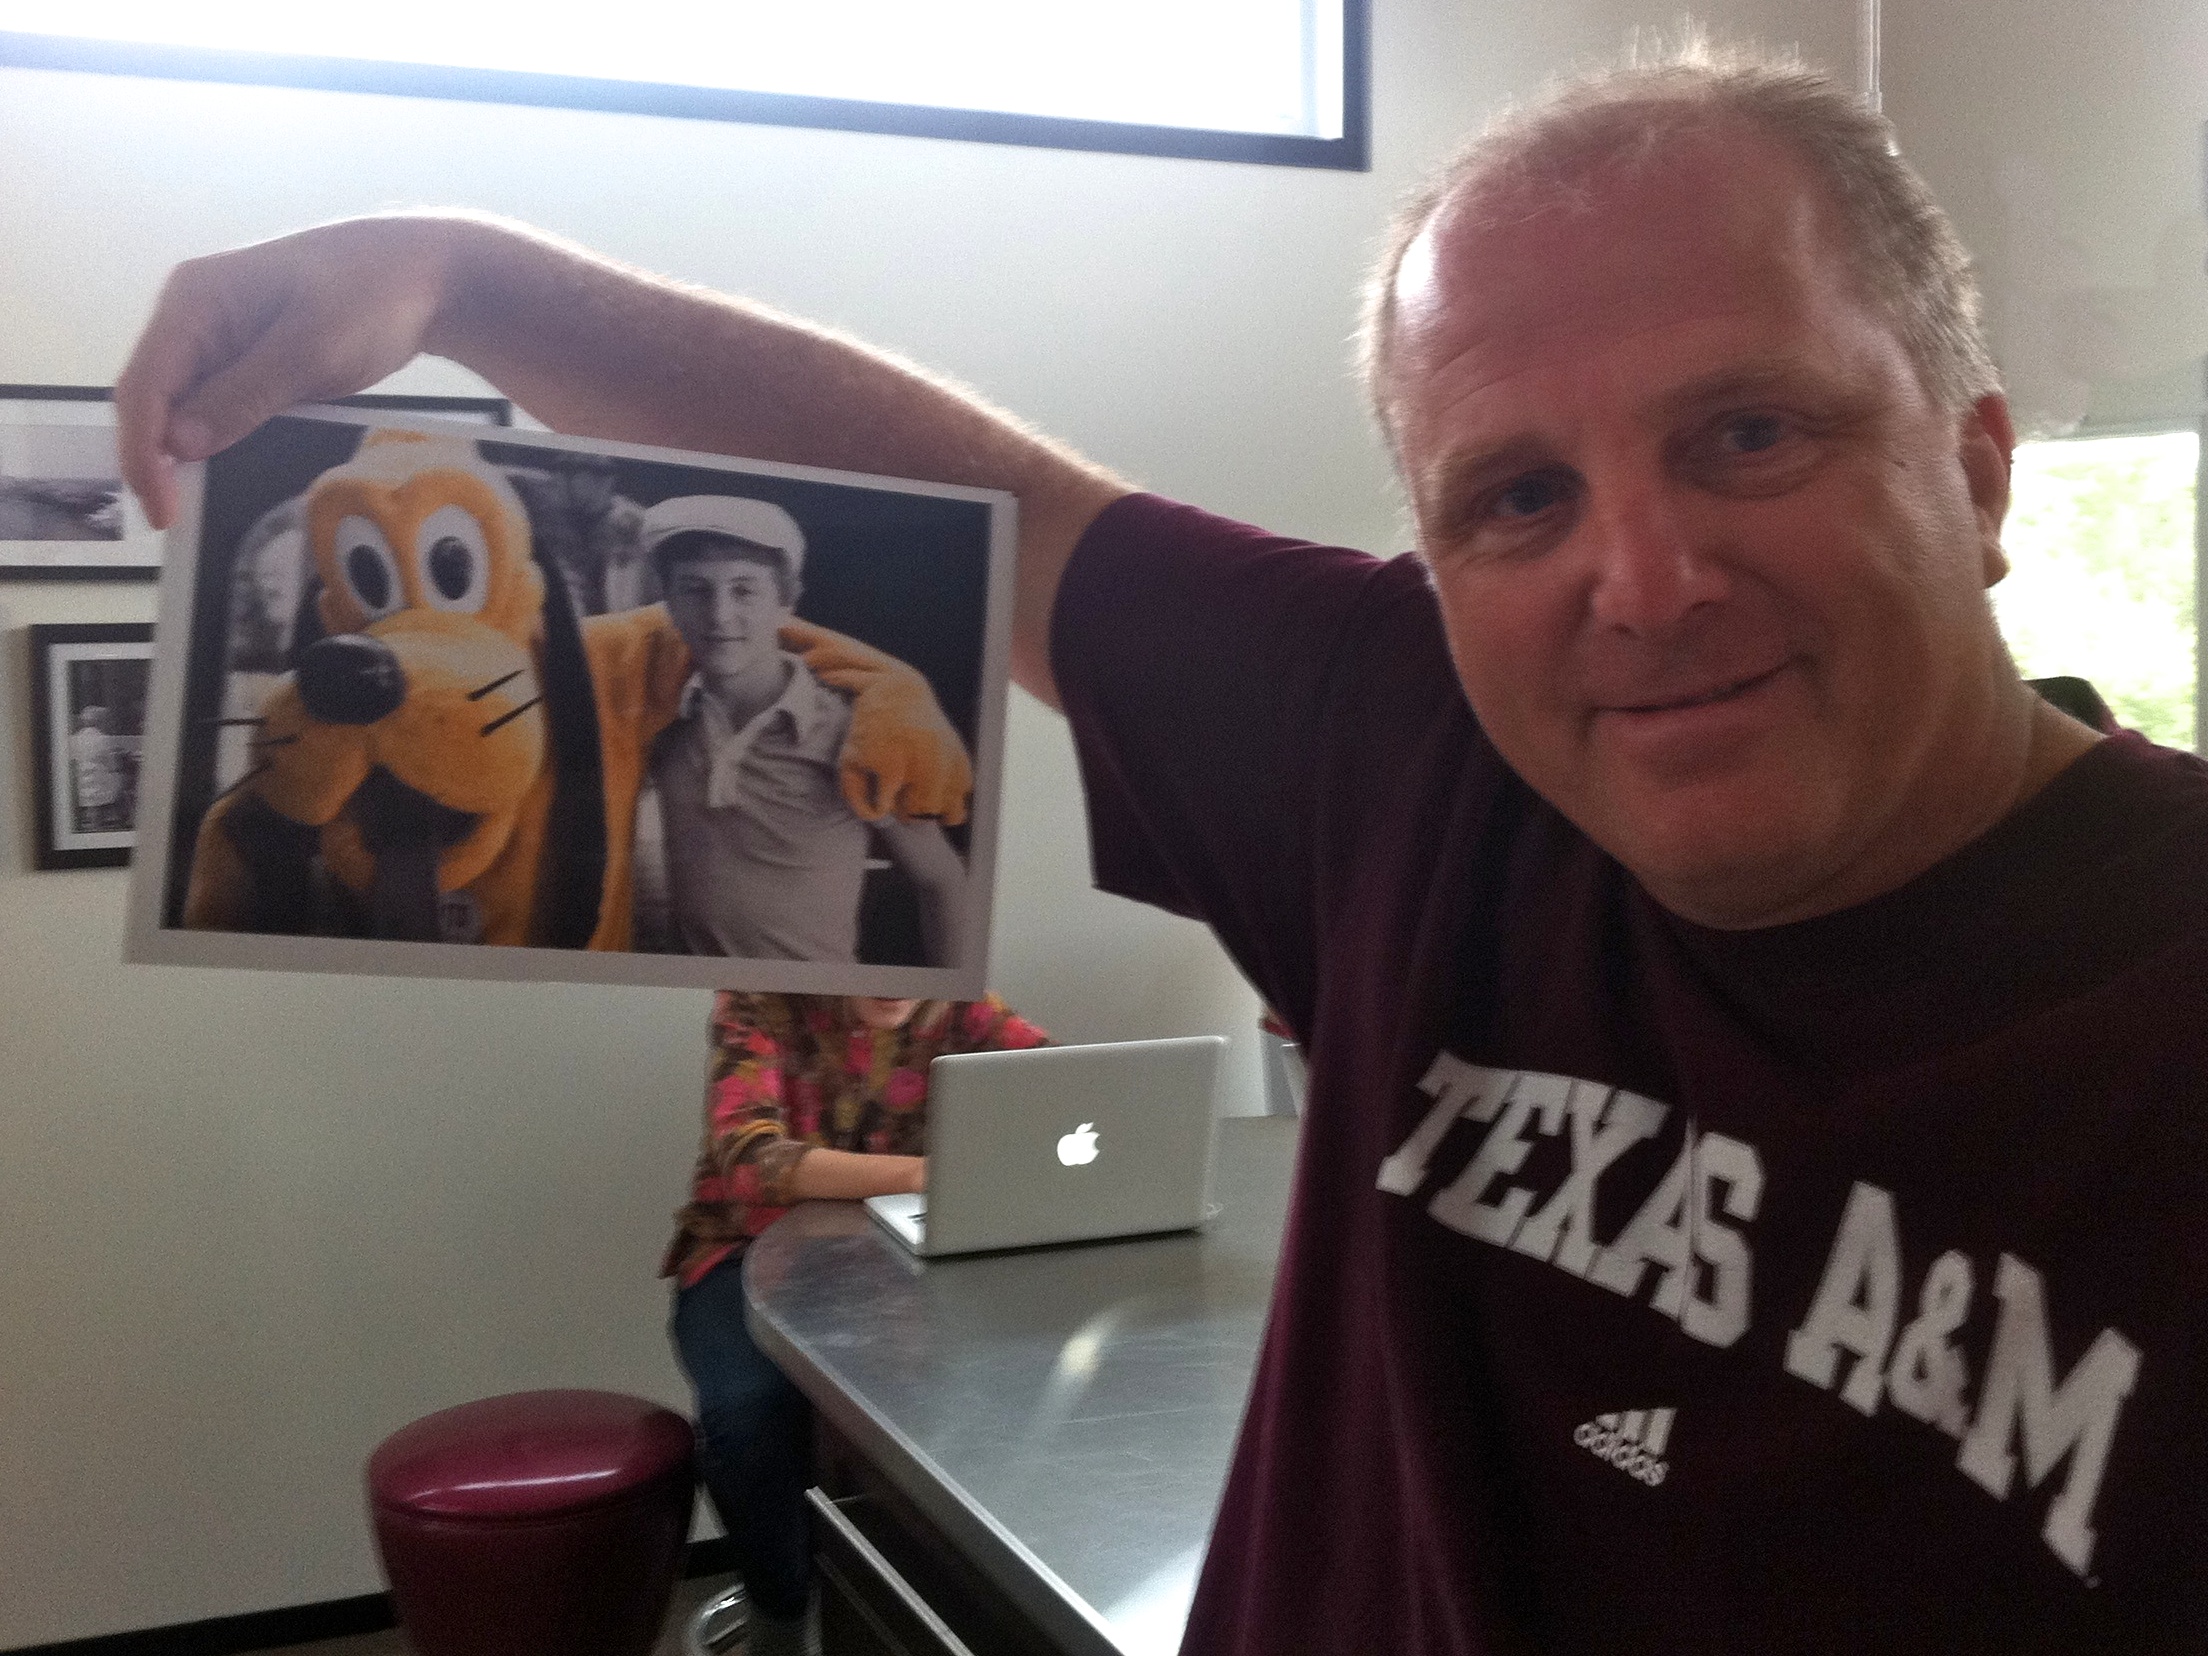
recreation, arm, muscle, product, fun, odyssey, t shirt, facial hair